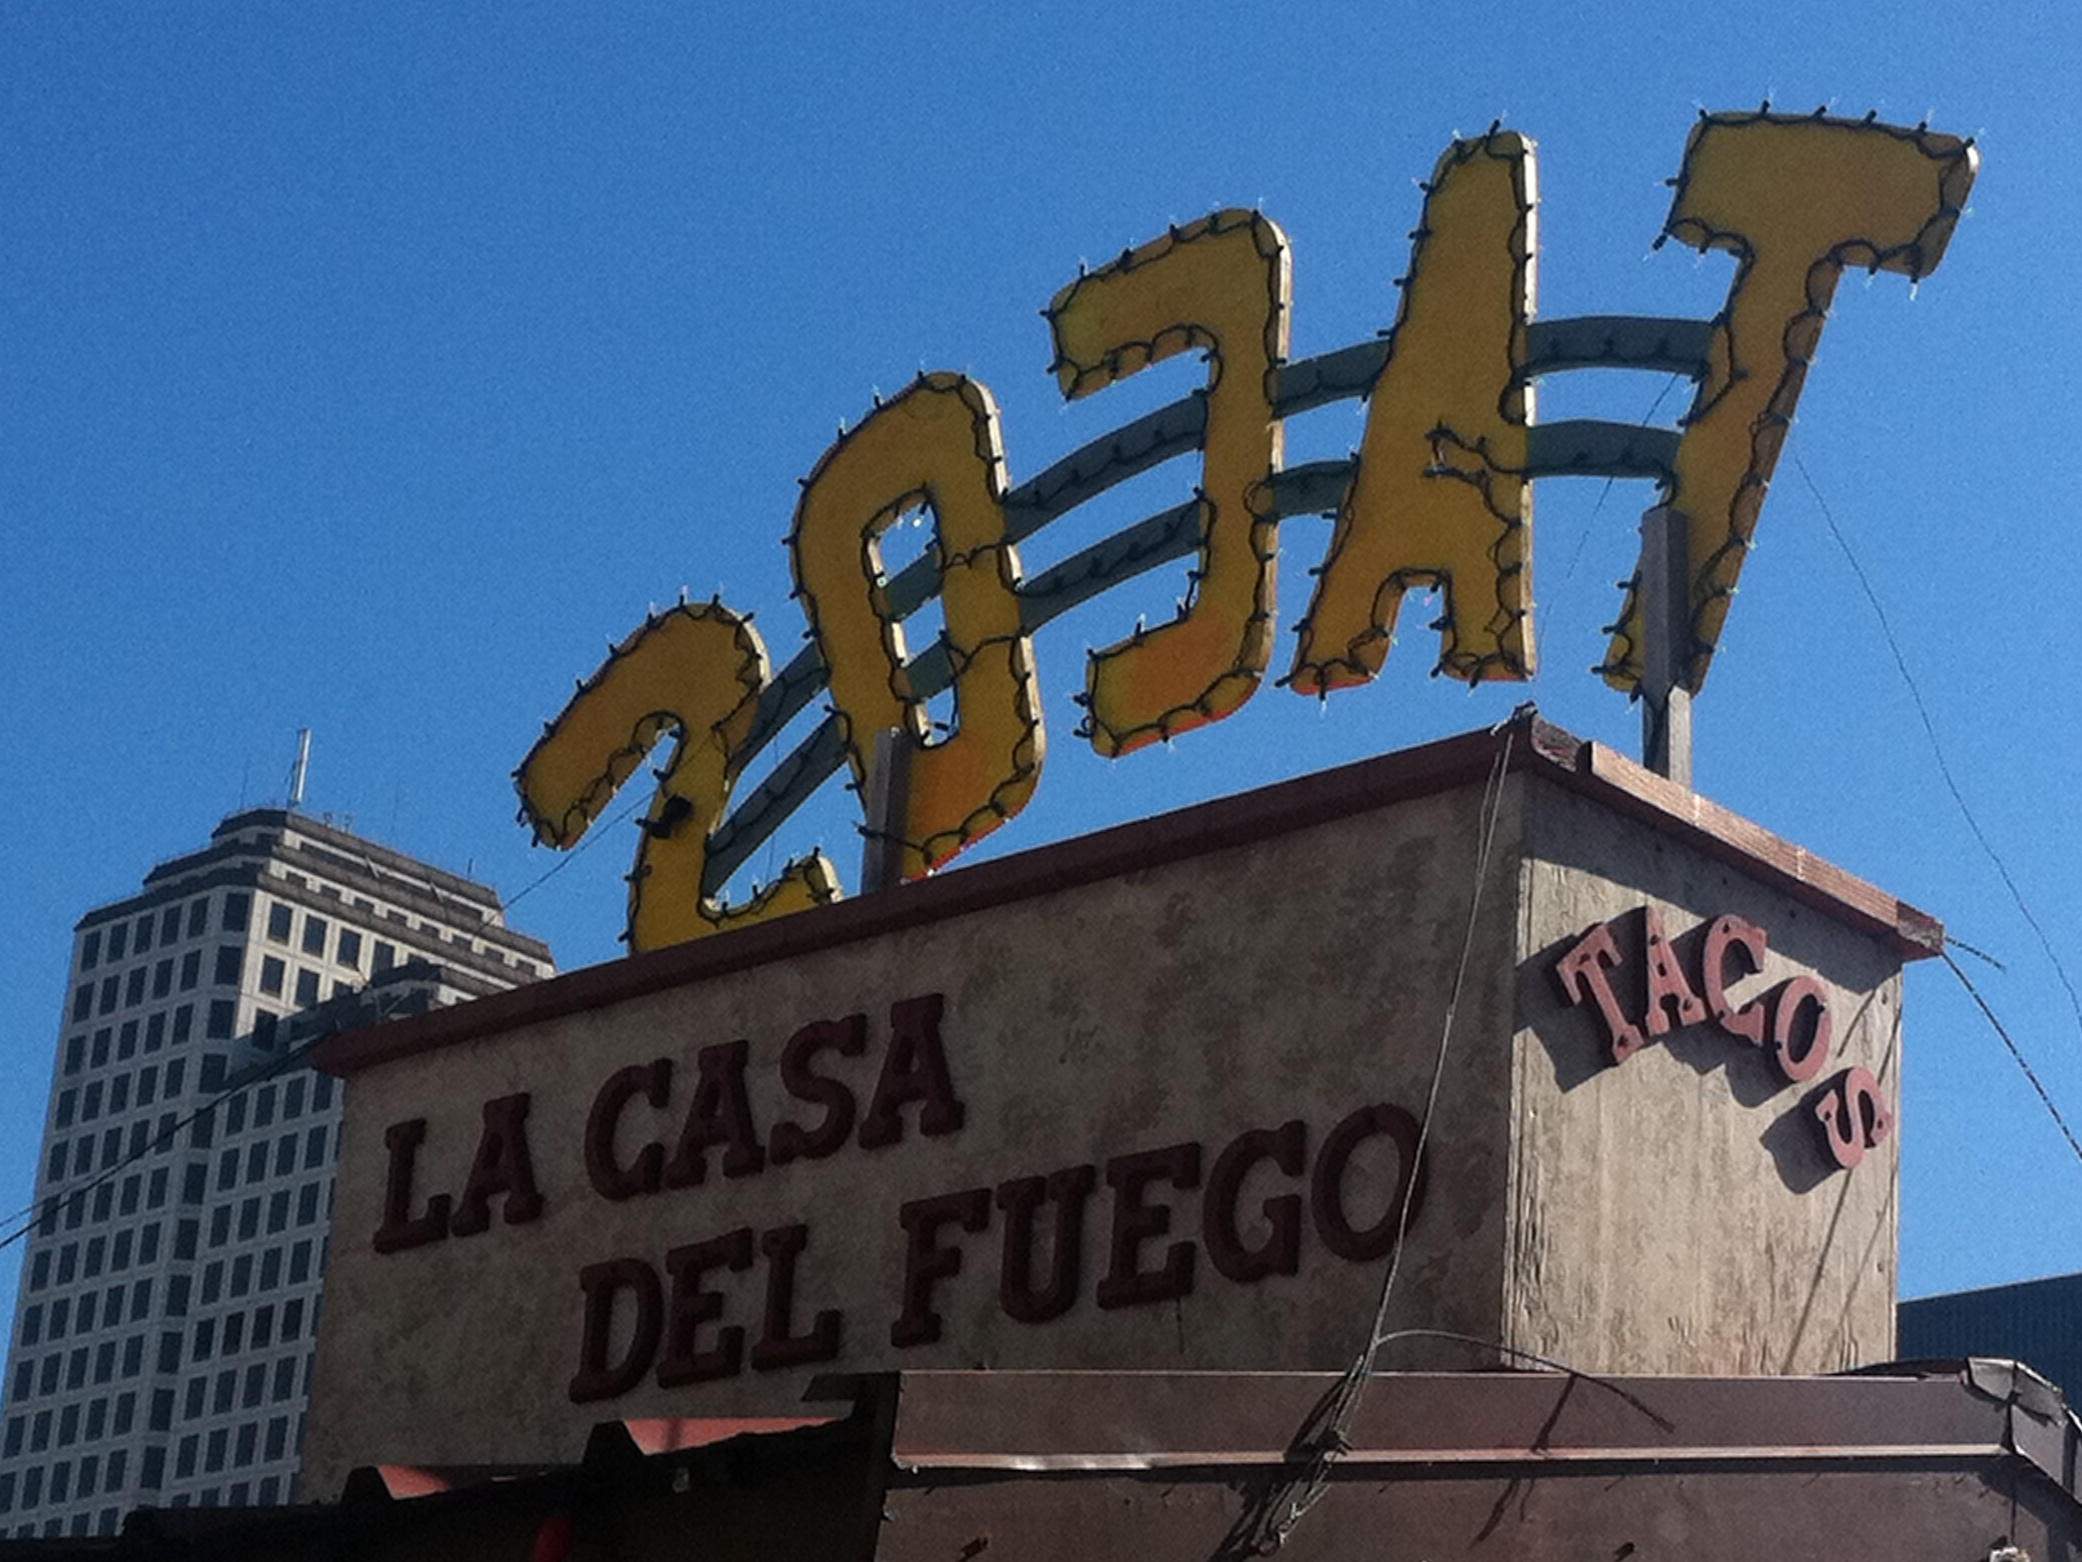
downtown, sign, landmark, street sign, signage, 2011365